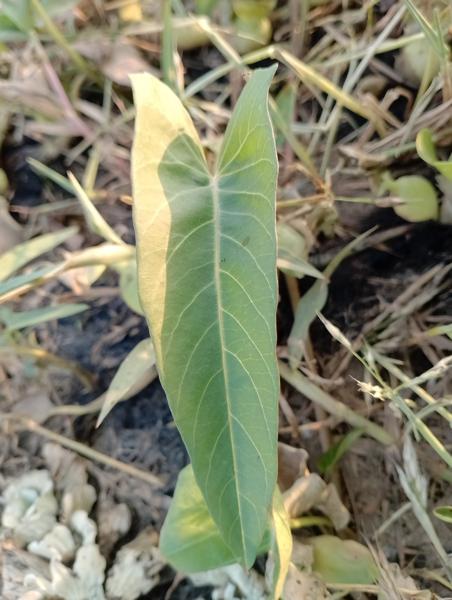
Weed species: Ipomoea aquatic